Silvio Berlusconi

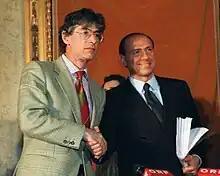
Berlusconi and Umberto Bossi in 1997

In December 1994, following the leaking to the press of news of a fresh investigation by Milan magistrates, Umberto Bossi, leader of the Lega Nord, left the coalition claiming that the electoral pact had not been respected. This in turn forced Berlusconi to resign from office. Lega Nord also resented the fact that many of its MPs had switched to Forza Italia, allegedly lured by promises of more prestigious portfolios. In 1998, various articles attacking Berlusconi were published by Lega Nord's official newspaper "La Padania", with titles such as "La Fininvest è nata da Cosa Nostra" ('Fininvest [Berlusconi's principal company] was founded by the Mafia').